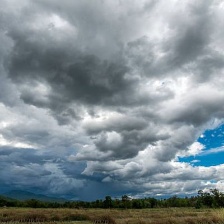
Cloud type: Nimbostratus